Zhonghua Gate, Nanjing

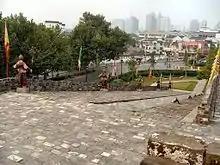
On each side of the gate, large ramps accommodate running soldiers on horse back to the top.

The Zhonghua Gate, is a gate and defensive complex on the city wall of Nanjing, China. This is the southern gate of Nanjing city. It is a renowned ancient city gate in China and the city gate with the most complex structure in the world.